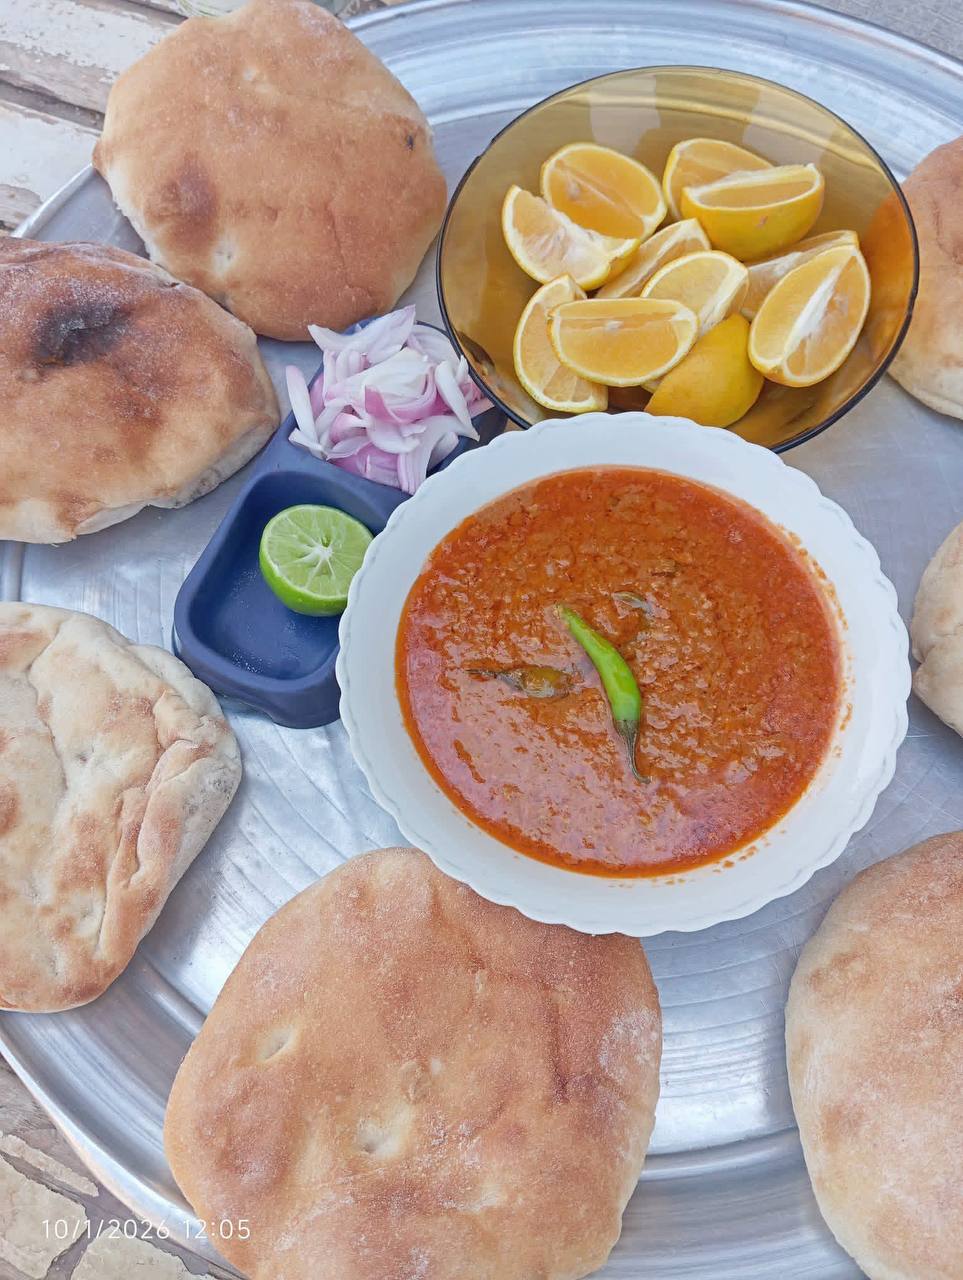
الوصف بالفصحى: صينية تحتوي على السمك المملّح المجفف وخبز القمح والبرتقال
الوصف بالعامية السودانية: صينية فيها فسيخ وعيش بلدي وبرتكان
التصنيف: Food & Drinks